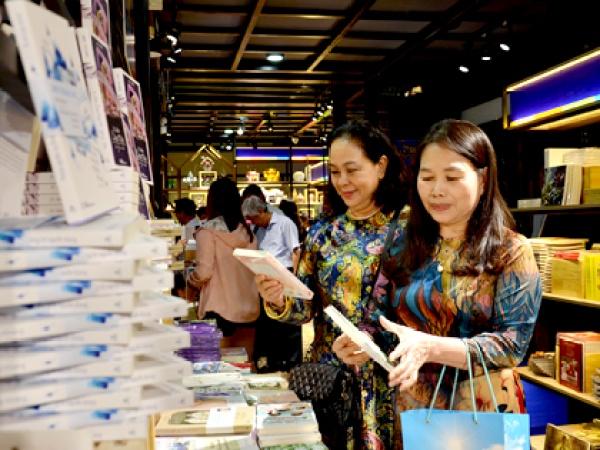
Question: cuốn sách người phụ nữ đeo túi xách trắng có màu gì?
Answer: cuốn sách người phụ nữ đeo túi xác trắng có màu trắng